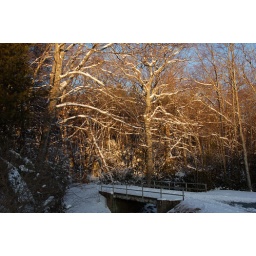
Warm areas on the trees light up a rather darkened bridge over the streams.